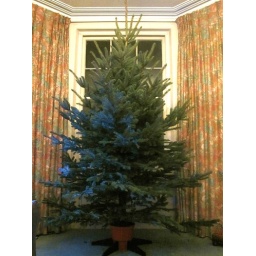
An eerie blue glow from the TV screen, picked up by tweaking the colour balance